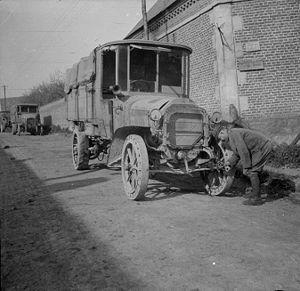
Remies est une commune française située dans le département de l'Aisne, en région Hauts-de-France.